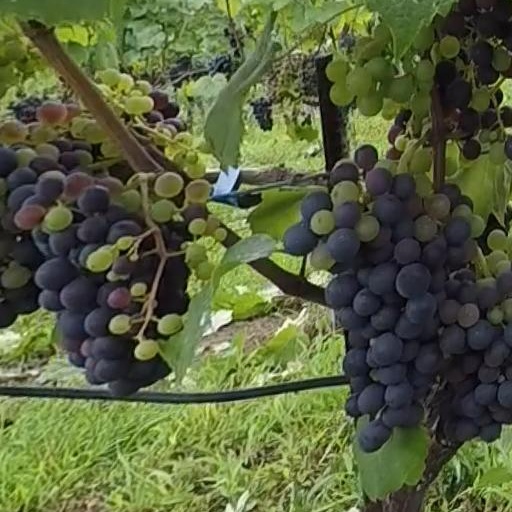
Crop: grape